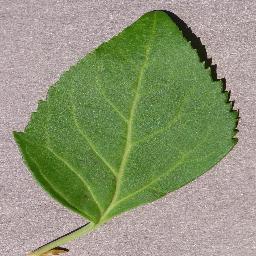
Label: Cherry___healthy